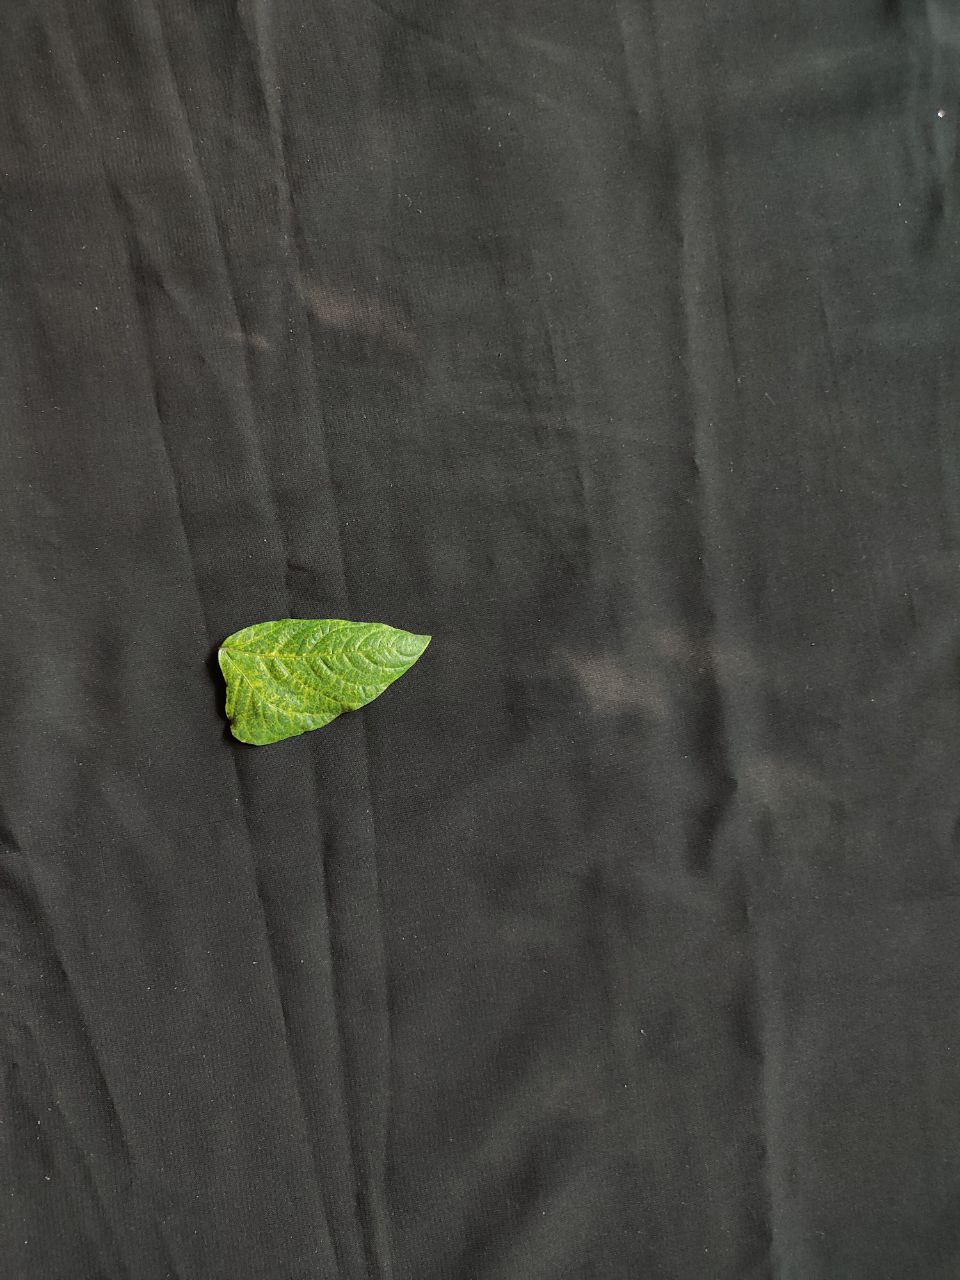
Crop: cowpea
Leaf condition: Mosaic Virus